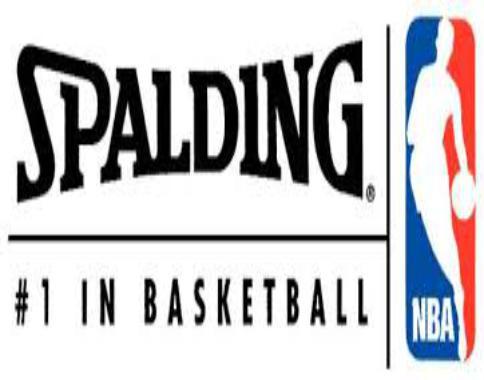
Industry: Sports